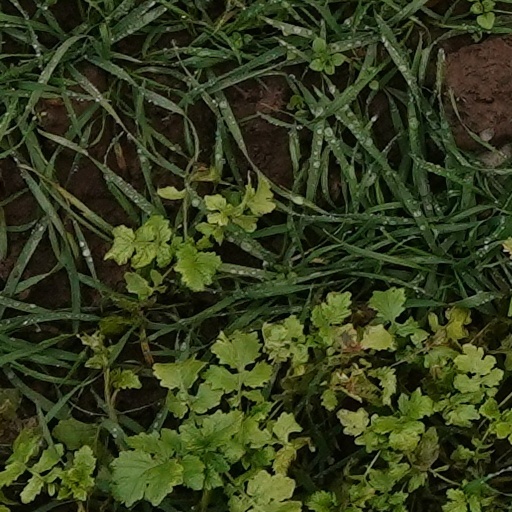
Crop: wheat